Kajikuri-Gōdaichi Station

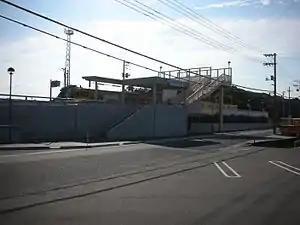
Kajikuri-Gōdaichi Station in December 2018

is a passenger railway station located in the city of Shimonoseki, Yamaguchi Prefecture, Japan. It is operated by the West Japan Railway Company (JR West).